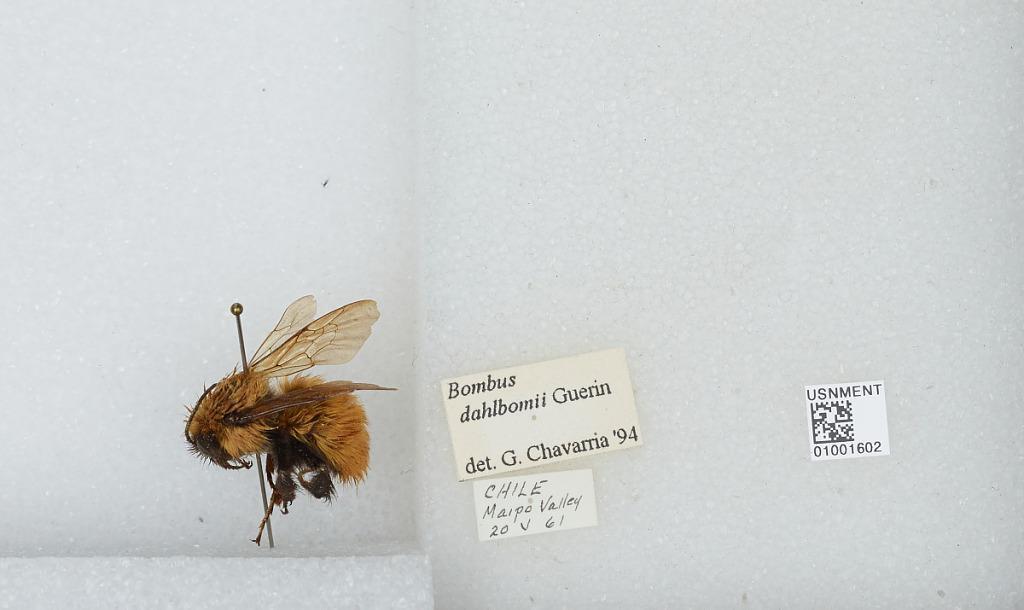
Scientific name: Bombus (Fervidobombus) dahlbomii Guérin
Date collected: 1961-5-20
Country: Chile
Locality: Maipo Valley
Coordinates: -33.67, -71.0208
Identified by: Chavarria, G.